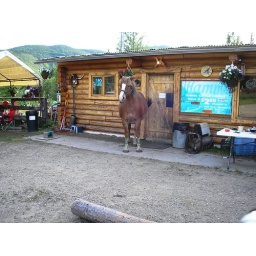
horse guarding cafe door near Chena HS